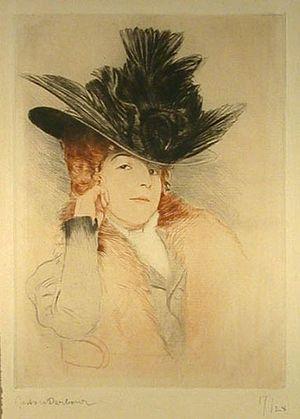
Gaston Charles Guillaume Darbour, né le 20 mai 1869 à Sedan et mort le 20 septembre 1964 à Menton, est un artiste peintre, dessinateur, graveur et illustrateur français, lié au style Art nouveau.
La pointe sèche est à la fois un outil et le terme désignant un procédé de gravure en taille-douce.